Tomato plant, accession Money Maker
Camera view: bottom (45 deg); turntable rotation: 300 degrees
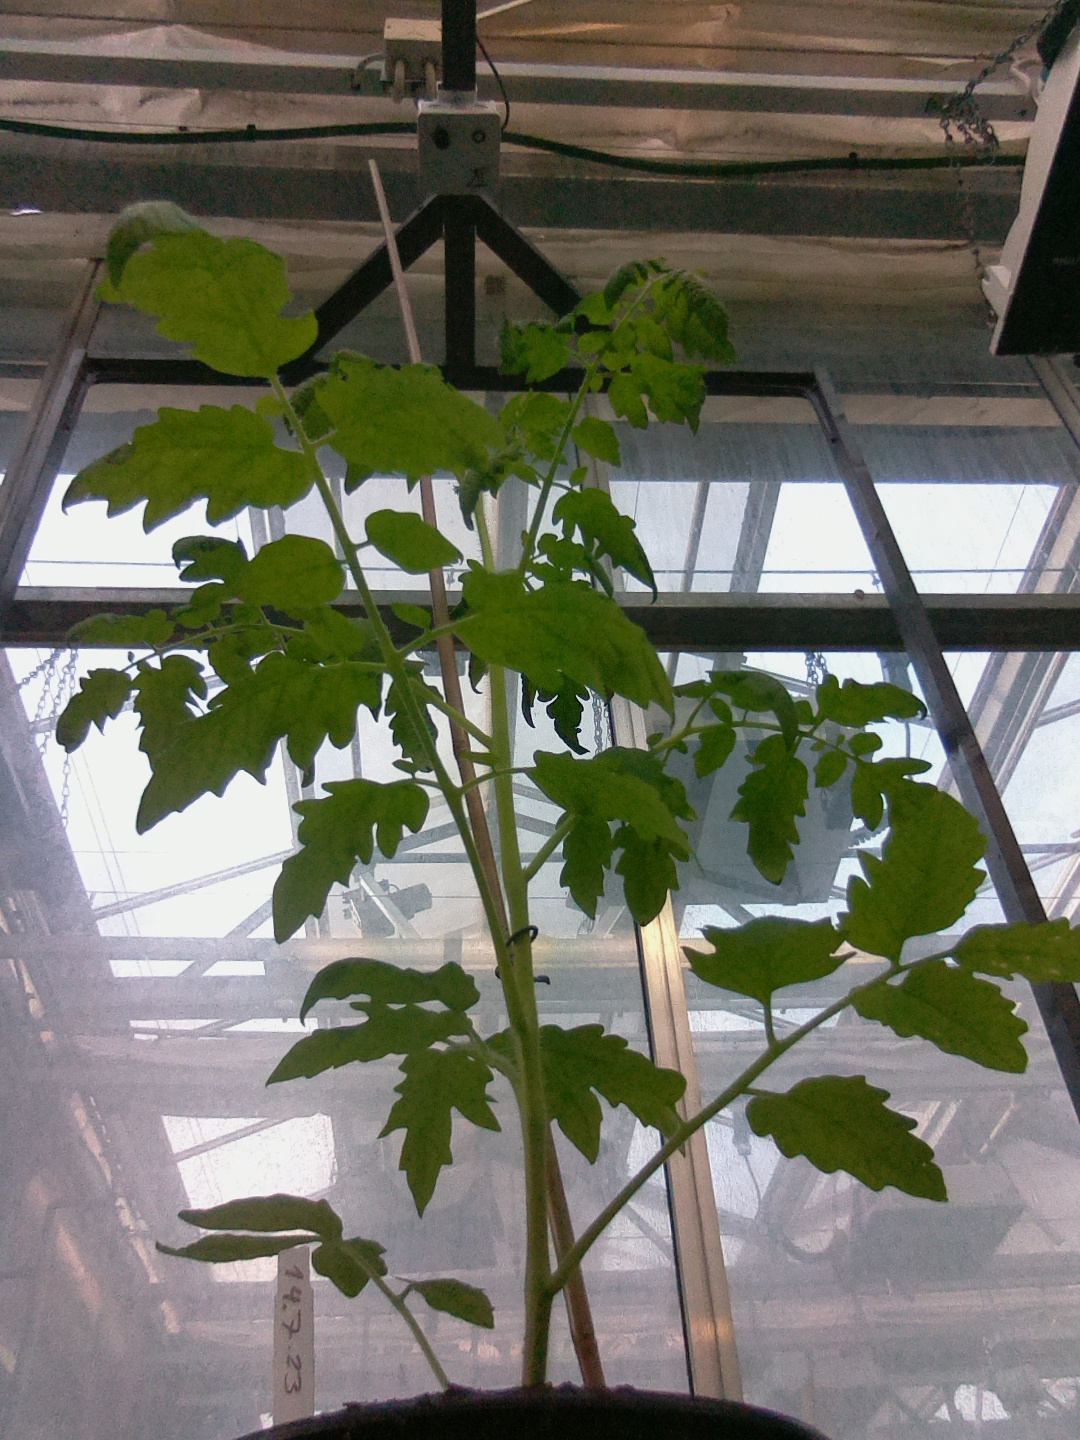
BBCH growth stage 19: 18 or more of true leaves visible